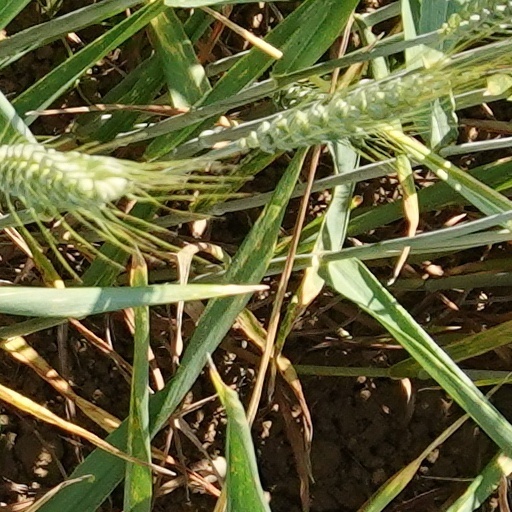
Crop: wheat